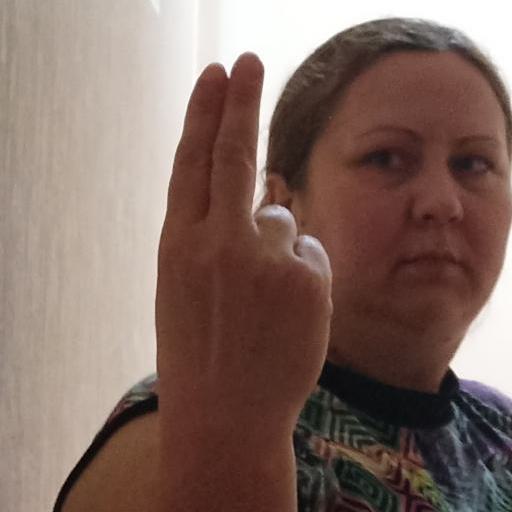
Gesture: two_up_inverted